Lonbraz Kann

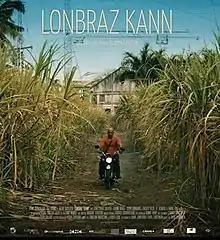
Film poster

Lonbraz Kann (also known as Sugarcane Shadows) is a 2014 Mauritian film directed by David Constantin.